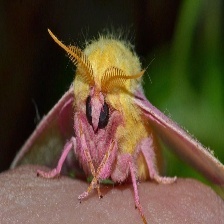
Species: ROSY MAPLE MOTH